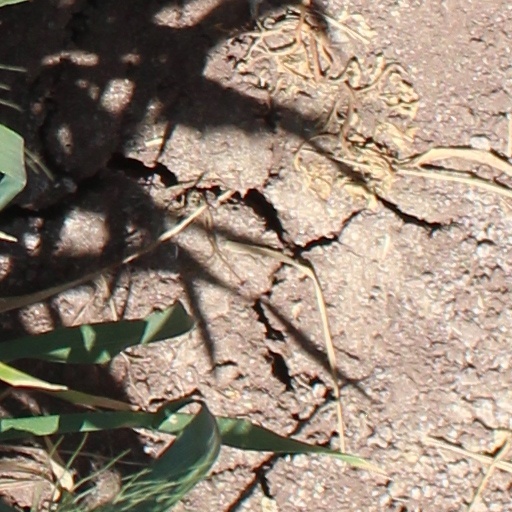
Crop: wheat